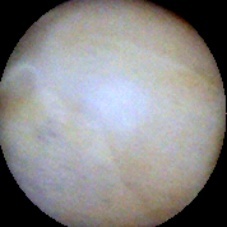
Label: Intact